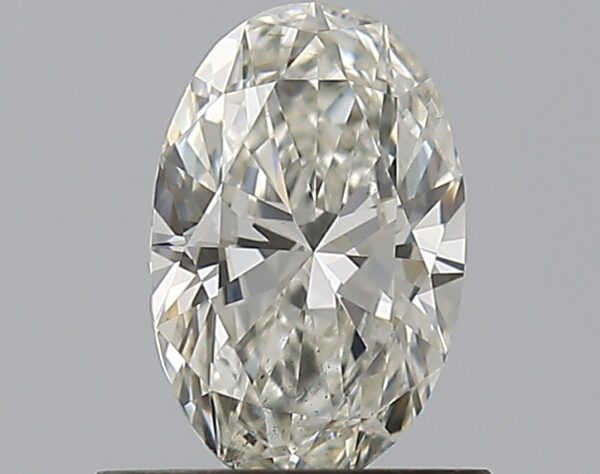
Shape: oval
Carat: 0.66
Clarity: SI1
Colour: J
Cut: VG
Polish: EX
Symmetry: GD
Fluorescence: N
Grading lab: GIA
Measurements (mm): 7.28 x 4.7 x 2.79